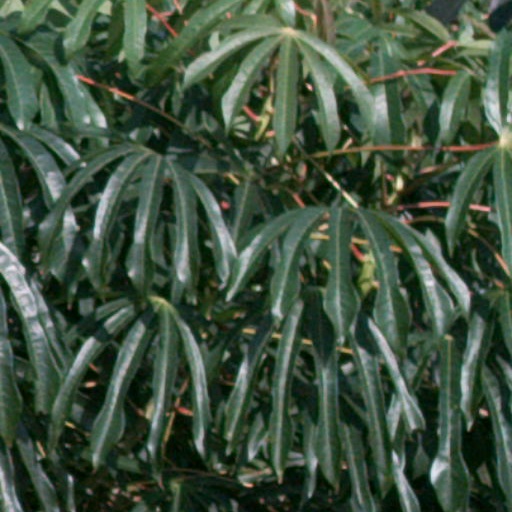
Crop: cassava